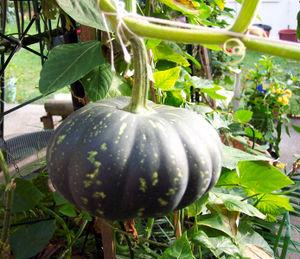
La cuisine thaïlandaise, bien que semblable en certains points avec celle de ses voisins chinois, indiens et birmans, se démarque par des saveurs et ingrédients originaux : curry, menthe, citronnelle, coriandre, basilic rouge. Pimentée à l'excès pour le palais occidental et presque toujours accompagnée de nuoc mam, elle rencontre un succès international croissant. Voici donc une liste des ingrédients utilisés en cuisine thaïlandaise.